Isopentenyl-diphosphate delta isomerase

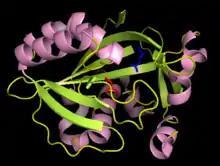
A cartoon diagram of human IPP isomerase with the catalytic cysteine residue (Cys87) in red and the catalytic glutamic acid residue (Glu149) in blue (RCSB Protein Data Bank accession number 2ICJ).

Crystallographic studies have observed that the active form of IPP isomerase is a monomer with alternating α-helices and β-sheets. The active site of IPP isomerase is deeply buried within the enzyme and consists of a glutamic acid residue and a cysteine residue that interact with opposite sides of the IPP substrate, consistent with the antarafacial stereochemistry of isomerization. The origin of the initial protonation step has not been conclusively established. Recent evidence suggests that the glutamic acid residue is involved in the protonating step despite the observation that its carboxylic acid side-chain is stabilized in its carboxylate form. This discrepancy has been addressed by the discovery of a water molecule in the active site of human IPP isomerase, suggesting a mechanism where the glutamine residue polarizes the double bond of IPP and makes it more susceptible to protonation by water.